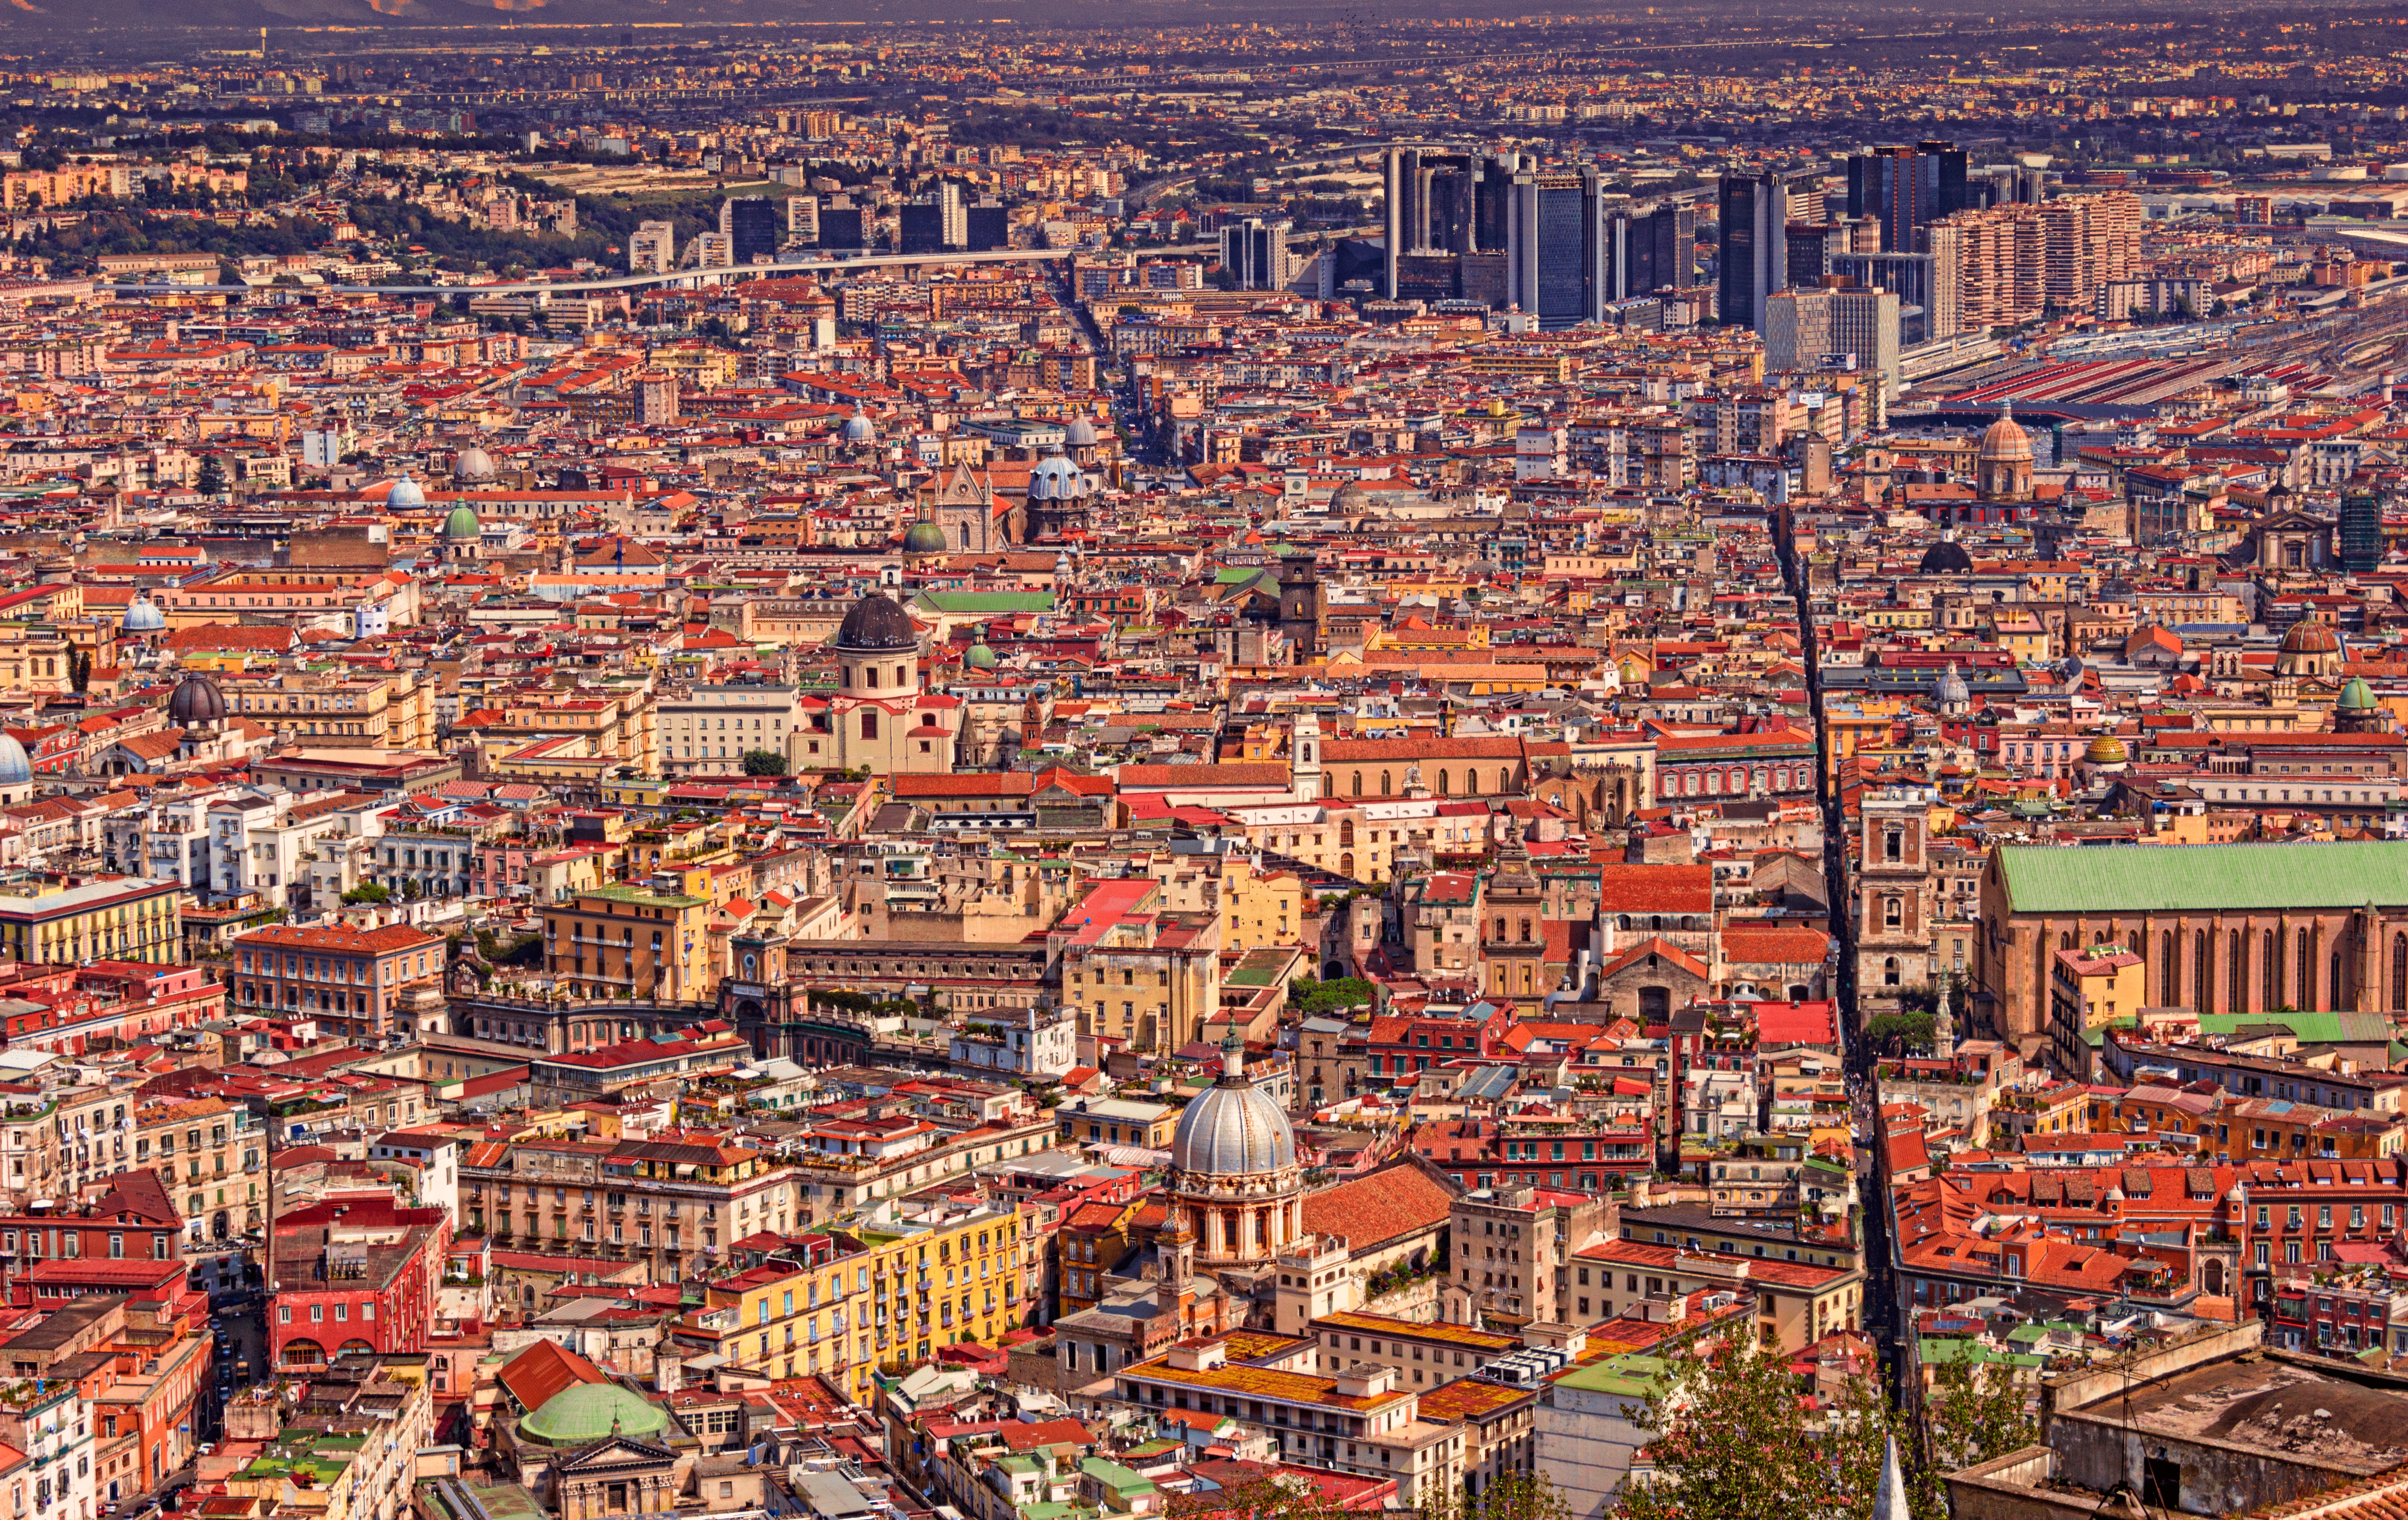
skyline, town, city, cityscape, panorama, downtown, suburb, metropolis, neighbourhood, bird's eye view, aerial photography, urban area, residential area, geographical feature, human settlement, metropolitan area